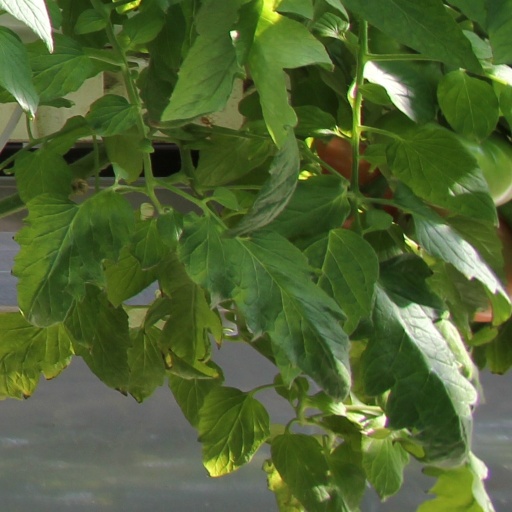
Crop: tomato